Rude Boy (Rihanna song)

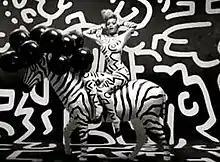
Rihanna is shown wearing a skin tight black and white catsuit, sitting on a stuffed zebra, with a black and white background. The scene from the video draws influence from paintings by the 1980s pop culture artist Keith Haring, who was famous for using graffiti patterns in his artwork.

The accompanying music video for "Rude Boy" was directed by Melina Matsoukas, who also directed the video for Rihanna's previous single, "Hard" and was shot in January 2010 in Hollywood, Los Angeles, California. The video relies upon the use of greenscreen, and contains strong references to critically acclaimed famous artists, including Andy Warhol, Keith Haring, Salt-n-Pepa, M.I.A. and Jean-Michel Basquiat. In an interview with Carson Daly on his radio show, "Amp Radio", Rihanna described the video as "completely different from any other video" she had done before and "pretty freakin' cool". She explained its artistic qualities, and said, "A lot of my videos are really dark and edgy and tough. 'Rude Boy' is more playing along the lines from my roots. We used a lot of color, but also the costumes were very Jamaican dance-hall-queen type." The video premiered on February 10, 2010, via the high-definition music video provider Vevo.